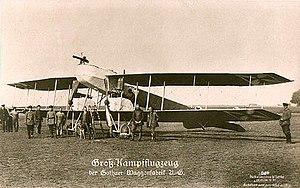
Friedrich Marnet est un pilote allemand de la Première Guerre mondiale. Il fut l'un des premiers aviateurs de la Luftstreitkräfte.